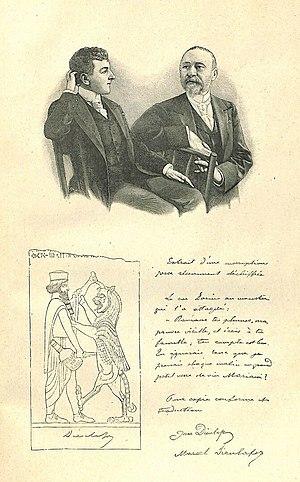
Marcel-Auguste Dieulafoy, né à Toulouse le 3 août 1844 et mort à Paris le 25 février 1920, est un archéologue français.
L’Album Mariani, Figures contemporaines est une publication, sur l'initiative d'Angelo Mariani, inventeur du vin du même nom, de biographies illustrées des personnages célèbres contemporains des années 1894 à 1925. Quatorze volumes sont édités, soit plus de 1000 notices.